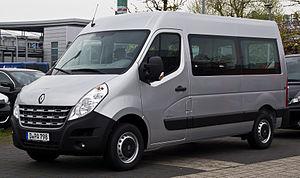
Le Renault Master est la désignation commerciale de trois générations de véhicules utilitaires de 3,5 tonnes de PTAC fabriqués par Renault depuis septembre 1980 dans l'usine SOVAB.